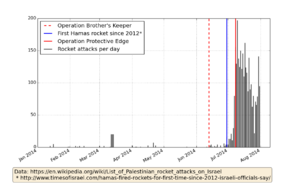
La guerre de Gaza de 2014 est un conflit armé se déroulant durant les mois de juillet et d'août 2014, opposant l'État d'Israël à diverses forces paramilitaires palestiniennes dont le Hamas et le Jihad islamique. De même nature que la Guerre de Gaza de 2008-2009, elle se caractérise par des tirs de roquettes depuis la bande de Gaza vers Israël et par des raids et frappes aériennes suivis d'une offensive terrestre lancée le 18 juillet 2014.